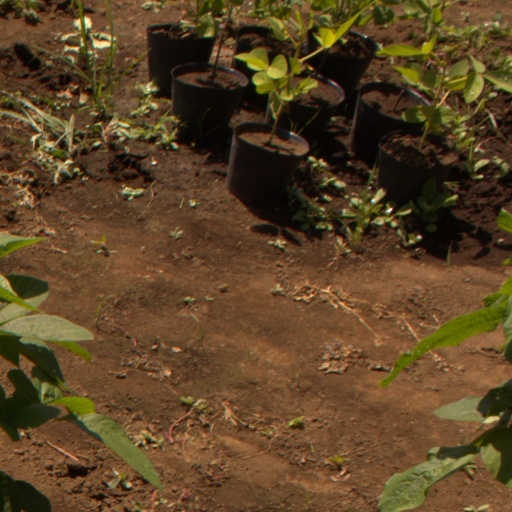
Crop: soybean